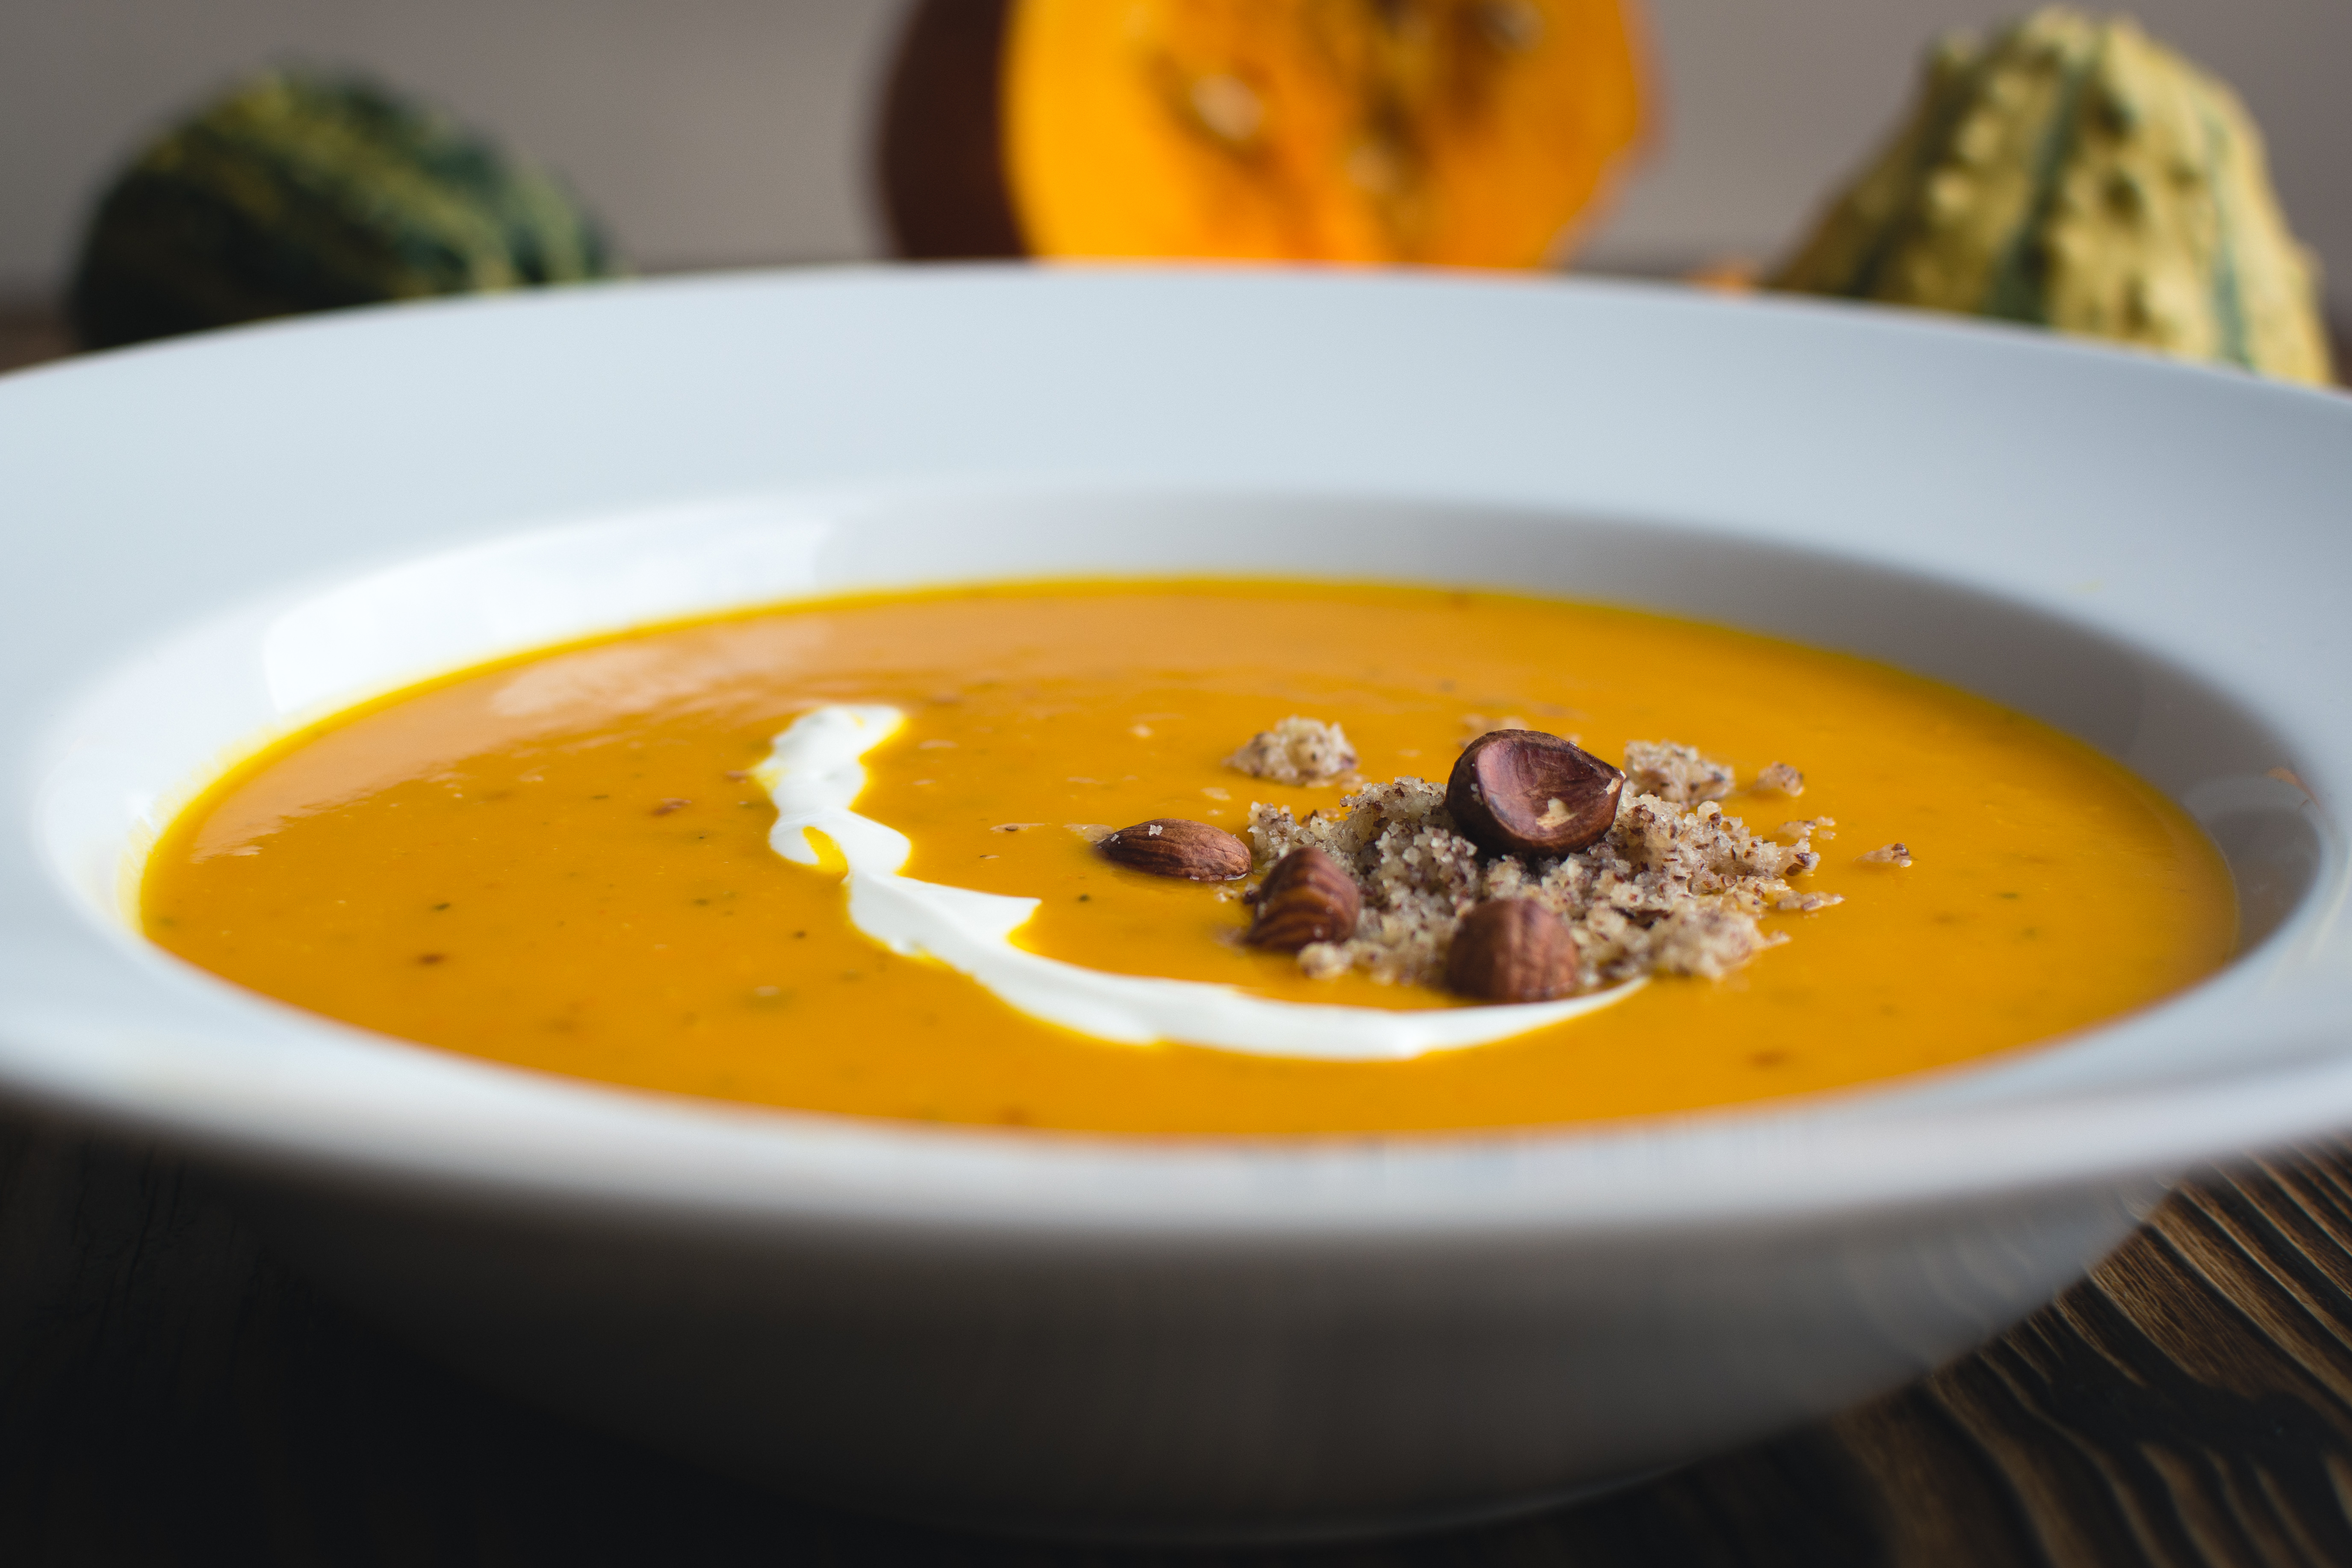
dish, food, Carrot and red lentil soup, cuisine, bisque, Potage, ingredient, Velout sauce, soup, produce, butternut squash, Ezogelin soup, gravy, curry, recipe, squash